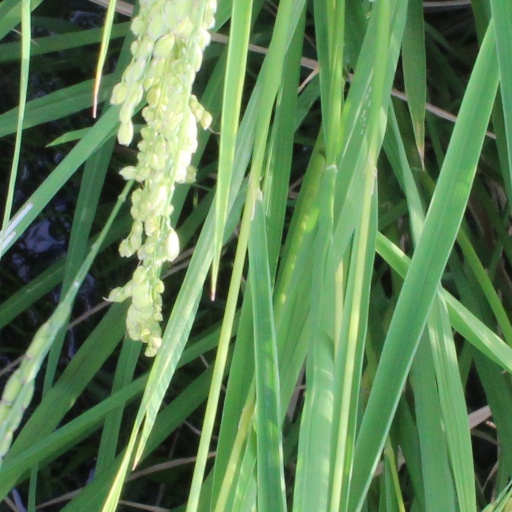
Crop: rice